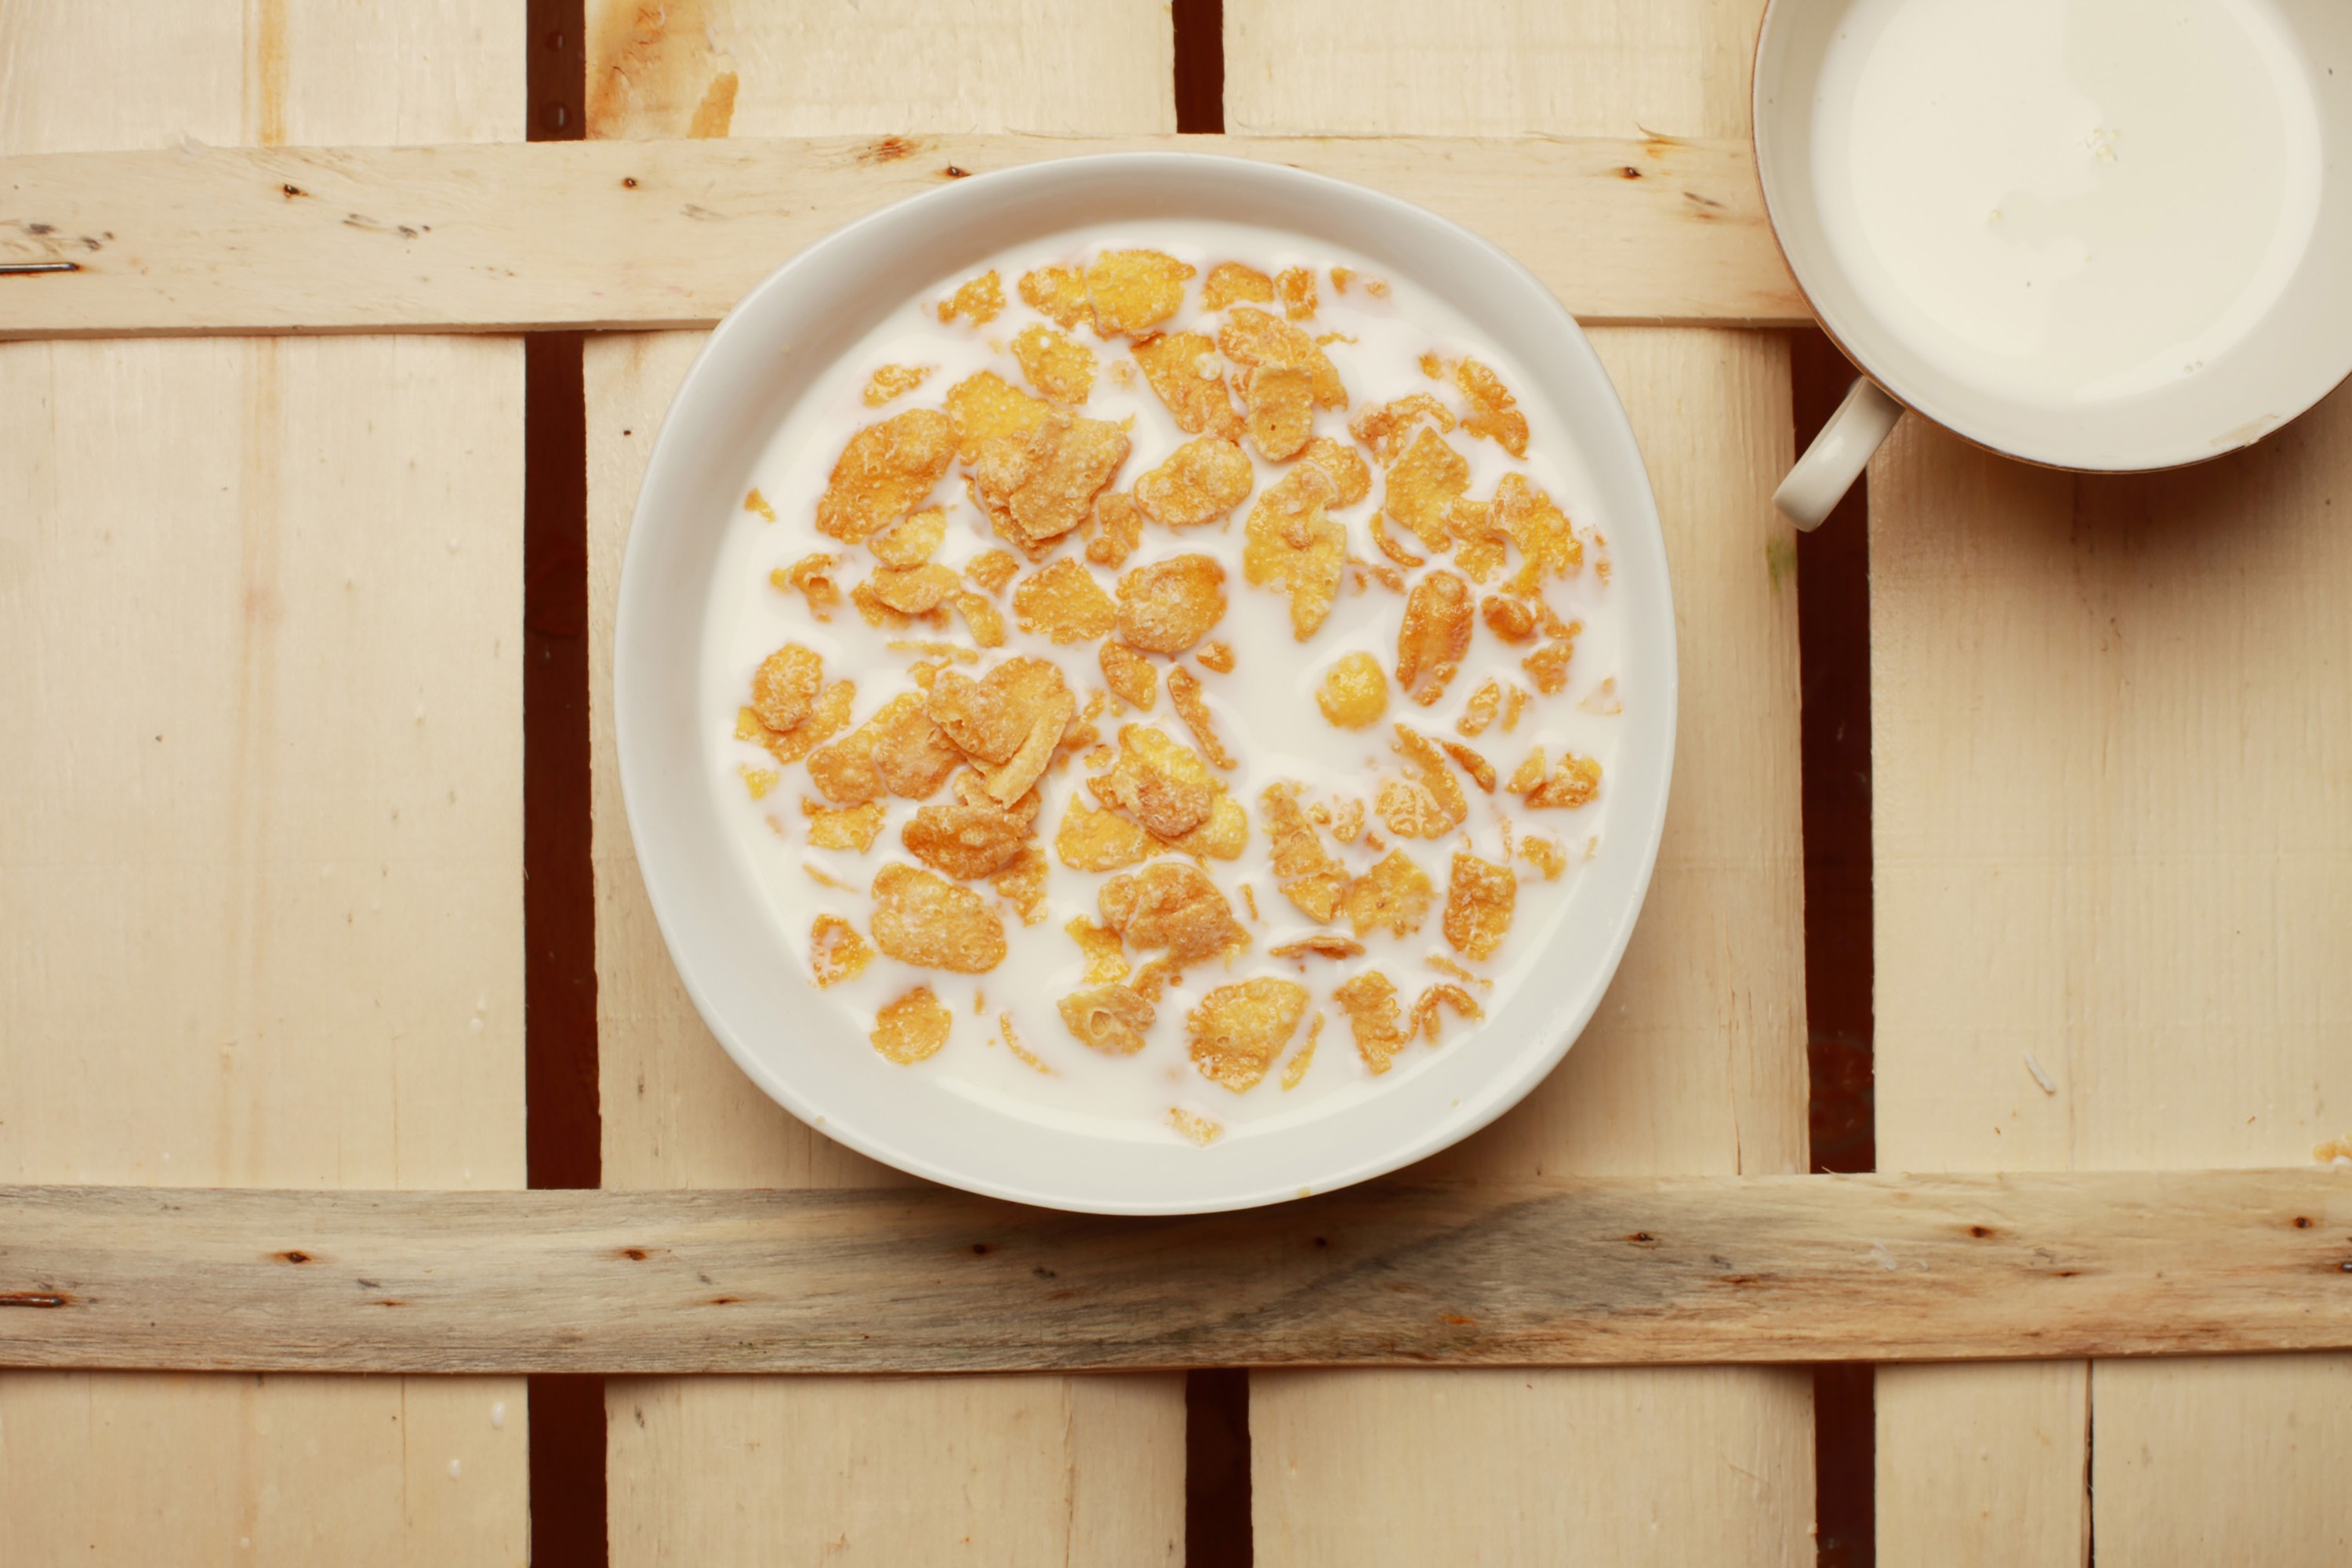
cuisine, food, breakfast cereal, dish, frosted flakes, corn flakes, ingredient, meal, breakfast, vegetarian food, Grain milk, cereal, porridge, dessert, produce, oatmeal